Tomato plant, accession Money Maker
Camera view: horizontal (90 deg, fisheye); turntable rotation: 60 degrees
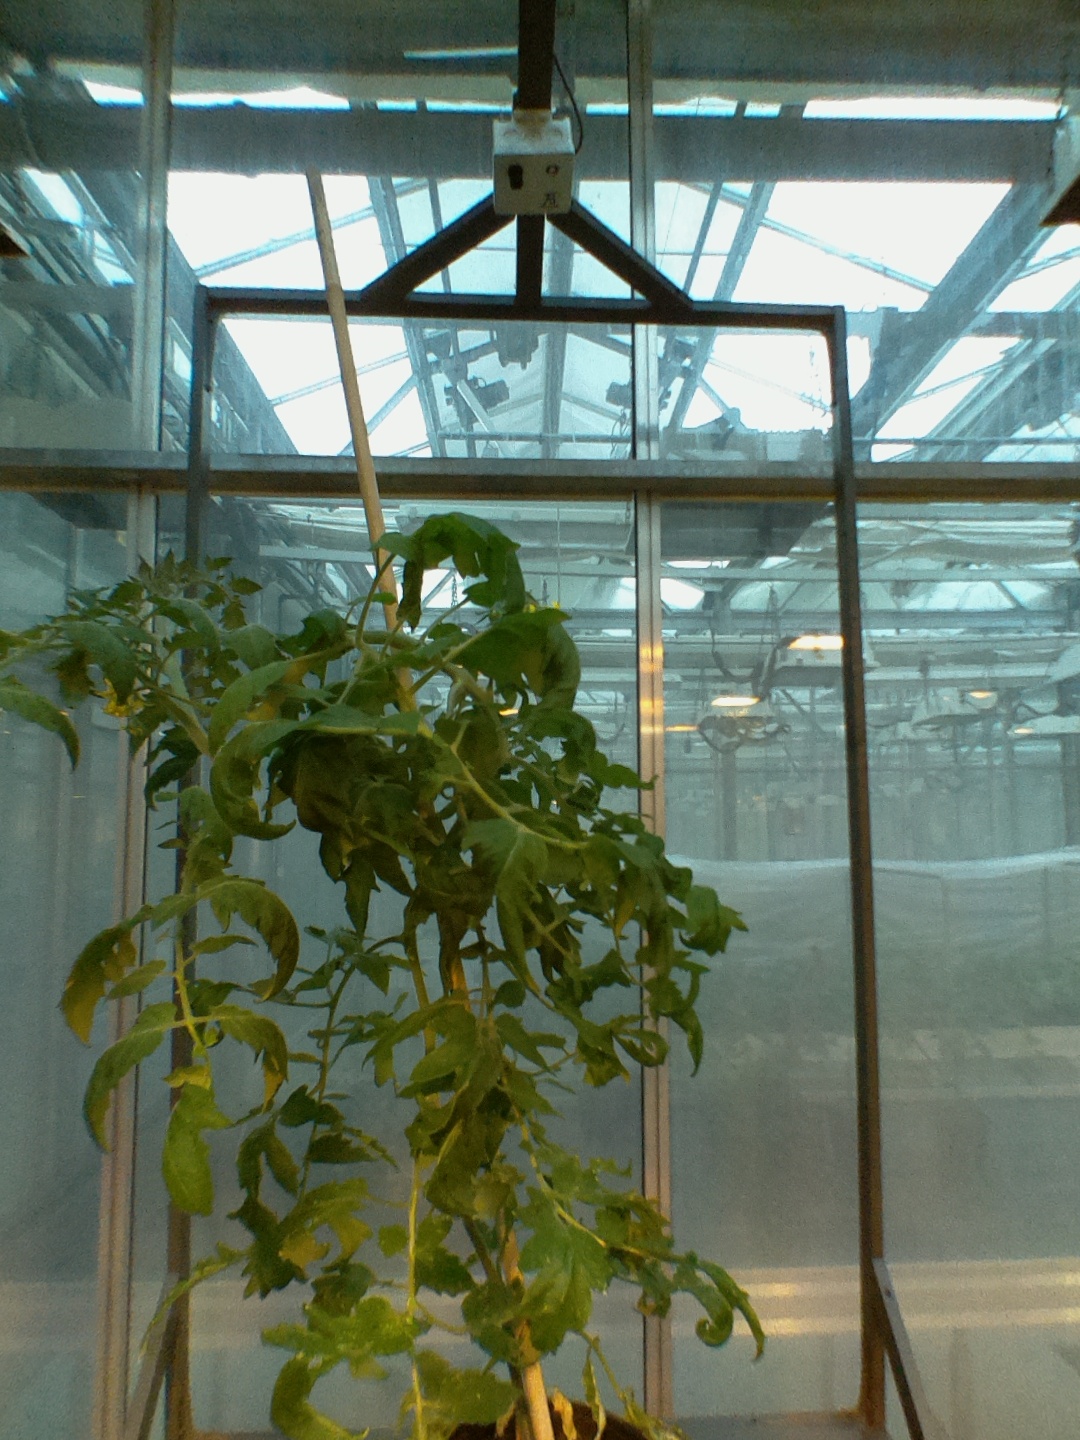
BBCH growth stage 71: 10%-20% of final fruit size